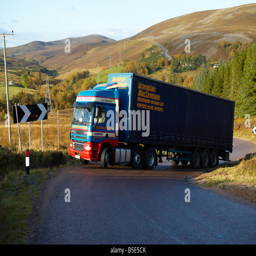
truck stuck in full lock on uk constituent country in the autumn